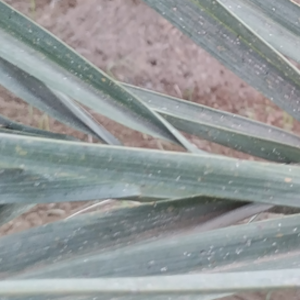
Label: Parlatoria Blanchardi